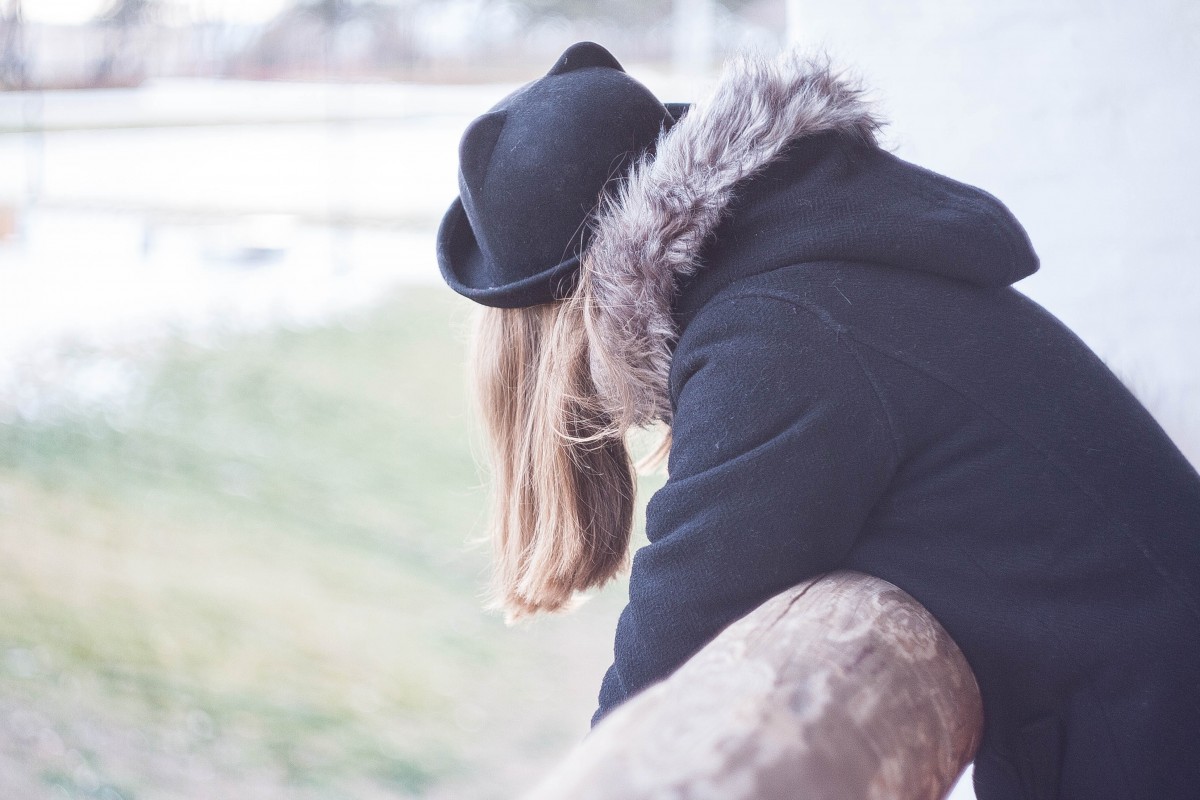
Tags: winter, girl, spring, blue, photograph